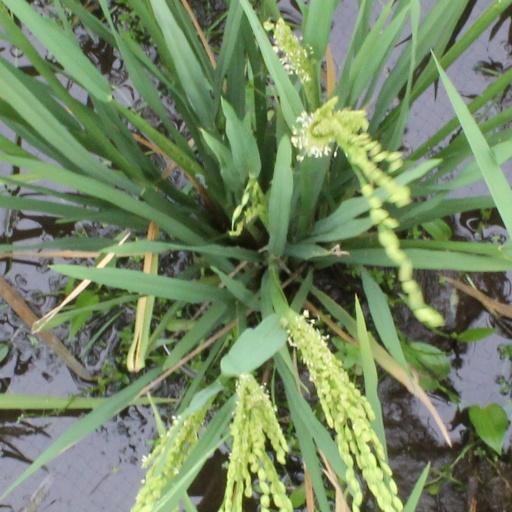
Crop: rice